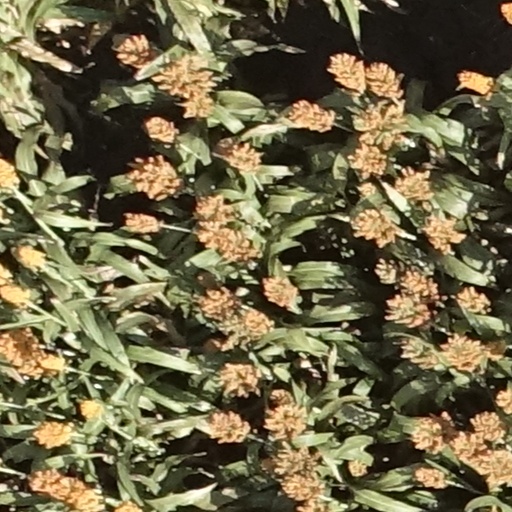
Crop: sorghum